Jambalaya

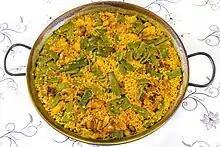
Some historians suggest Valenciana paella influenced jambalaya.

Jambalaya is a Creole/Cajun-American dish that originated in Africa and Europe and was brought to Louisiana during the colonial period. These two cuisines blended in Louisiana; but also resulted in cultural and regional variations in how the dish is prepared. There are a number of dishes with disparate origins that use some of the same ingredients. In West Africa there is a rice dish called "jollof rice" that according to researcher Kayla Stewart apparently developed from "thiéboudienne", a Senegalese dish made of red rice, fish, cassava, and carrots. Author Kelley Fanto Deetz also suggests jambalaya has roots in jollof rice.